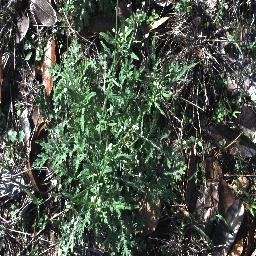
Label: parthenium